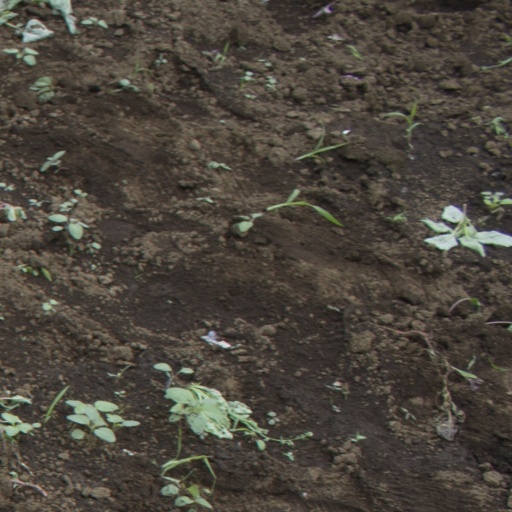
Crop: soybean